Predappio

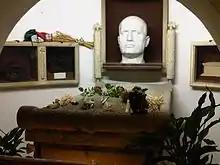
The tomb of Benito Mussolini is a tourist destination in Predappio.

From its origins (possibly Roman) until the 1920s, Predappio was a rural town of modest size, situated on the hills of Forlì. Augustus divided Italy into eleven provinces and Predappio was within the sixth province. It is believed that the town name derives from the installation in those locations of an ancient Roman family: the "Appi". The town was accordingly named "Praesidium Domini Appi", abbreviated to "Pre.DiAppi".